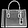
Label: Bag